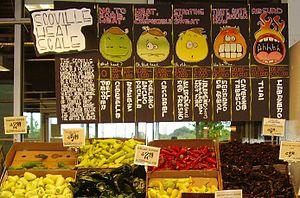
Le terme piment est un nom vernaculaire désignant le fruit de cinq espèces de plantes du genre Capsicum de la famille des Solanacées et de plusieurs autres taxons. Le mot désigne plus communément le fruit de ces plantes, utilisés comme condiment ou légume. La notion de piment est généralement associée à la saveur de piquant.